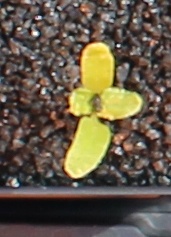
Label: Sugar beet